Center for Latin American Studies – University of Pittsburgh

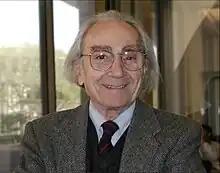
Eduardo Lozano, founder and director of the Latin American Library Collection

The center was formally founded on September 16, 1964, during Chancellor Edward H. Litchfield’s tenure at the University. Realizing the globalizing effect of World War II and witnessing the city of Pittsburgh’s role in global affairs, the Pitt administration became dedicated to transitioning from a University serving primarily Pennsylvania to one with a more global impact. Litchfield’s goal for the Center was to strengthen the University’s “International Dimension,” particularly with regard to Latin America. Litchfield cited Latin America's “important economic, social and political ties with the United States” in advocating for the establishment of a Center. With a five-year, $1.5 million grant from the Ford Foundation awarded in 1964, Litchfield hired political scientist Cole Blasier to direct the founding of the center.